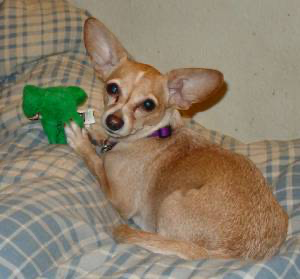
Animal: dog
Breed: chihuahua